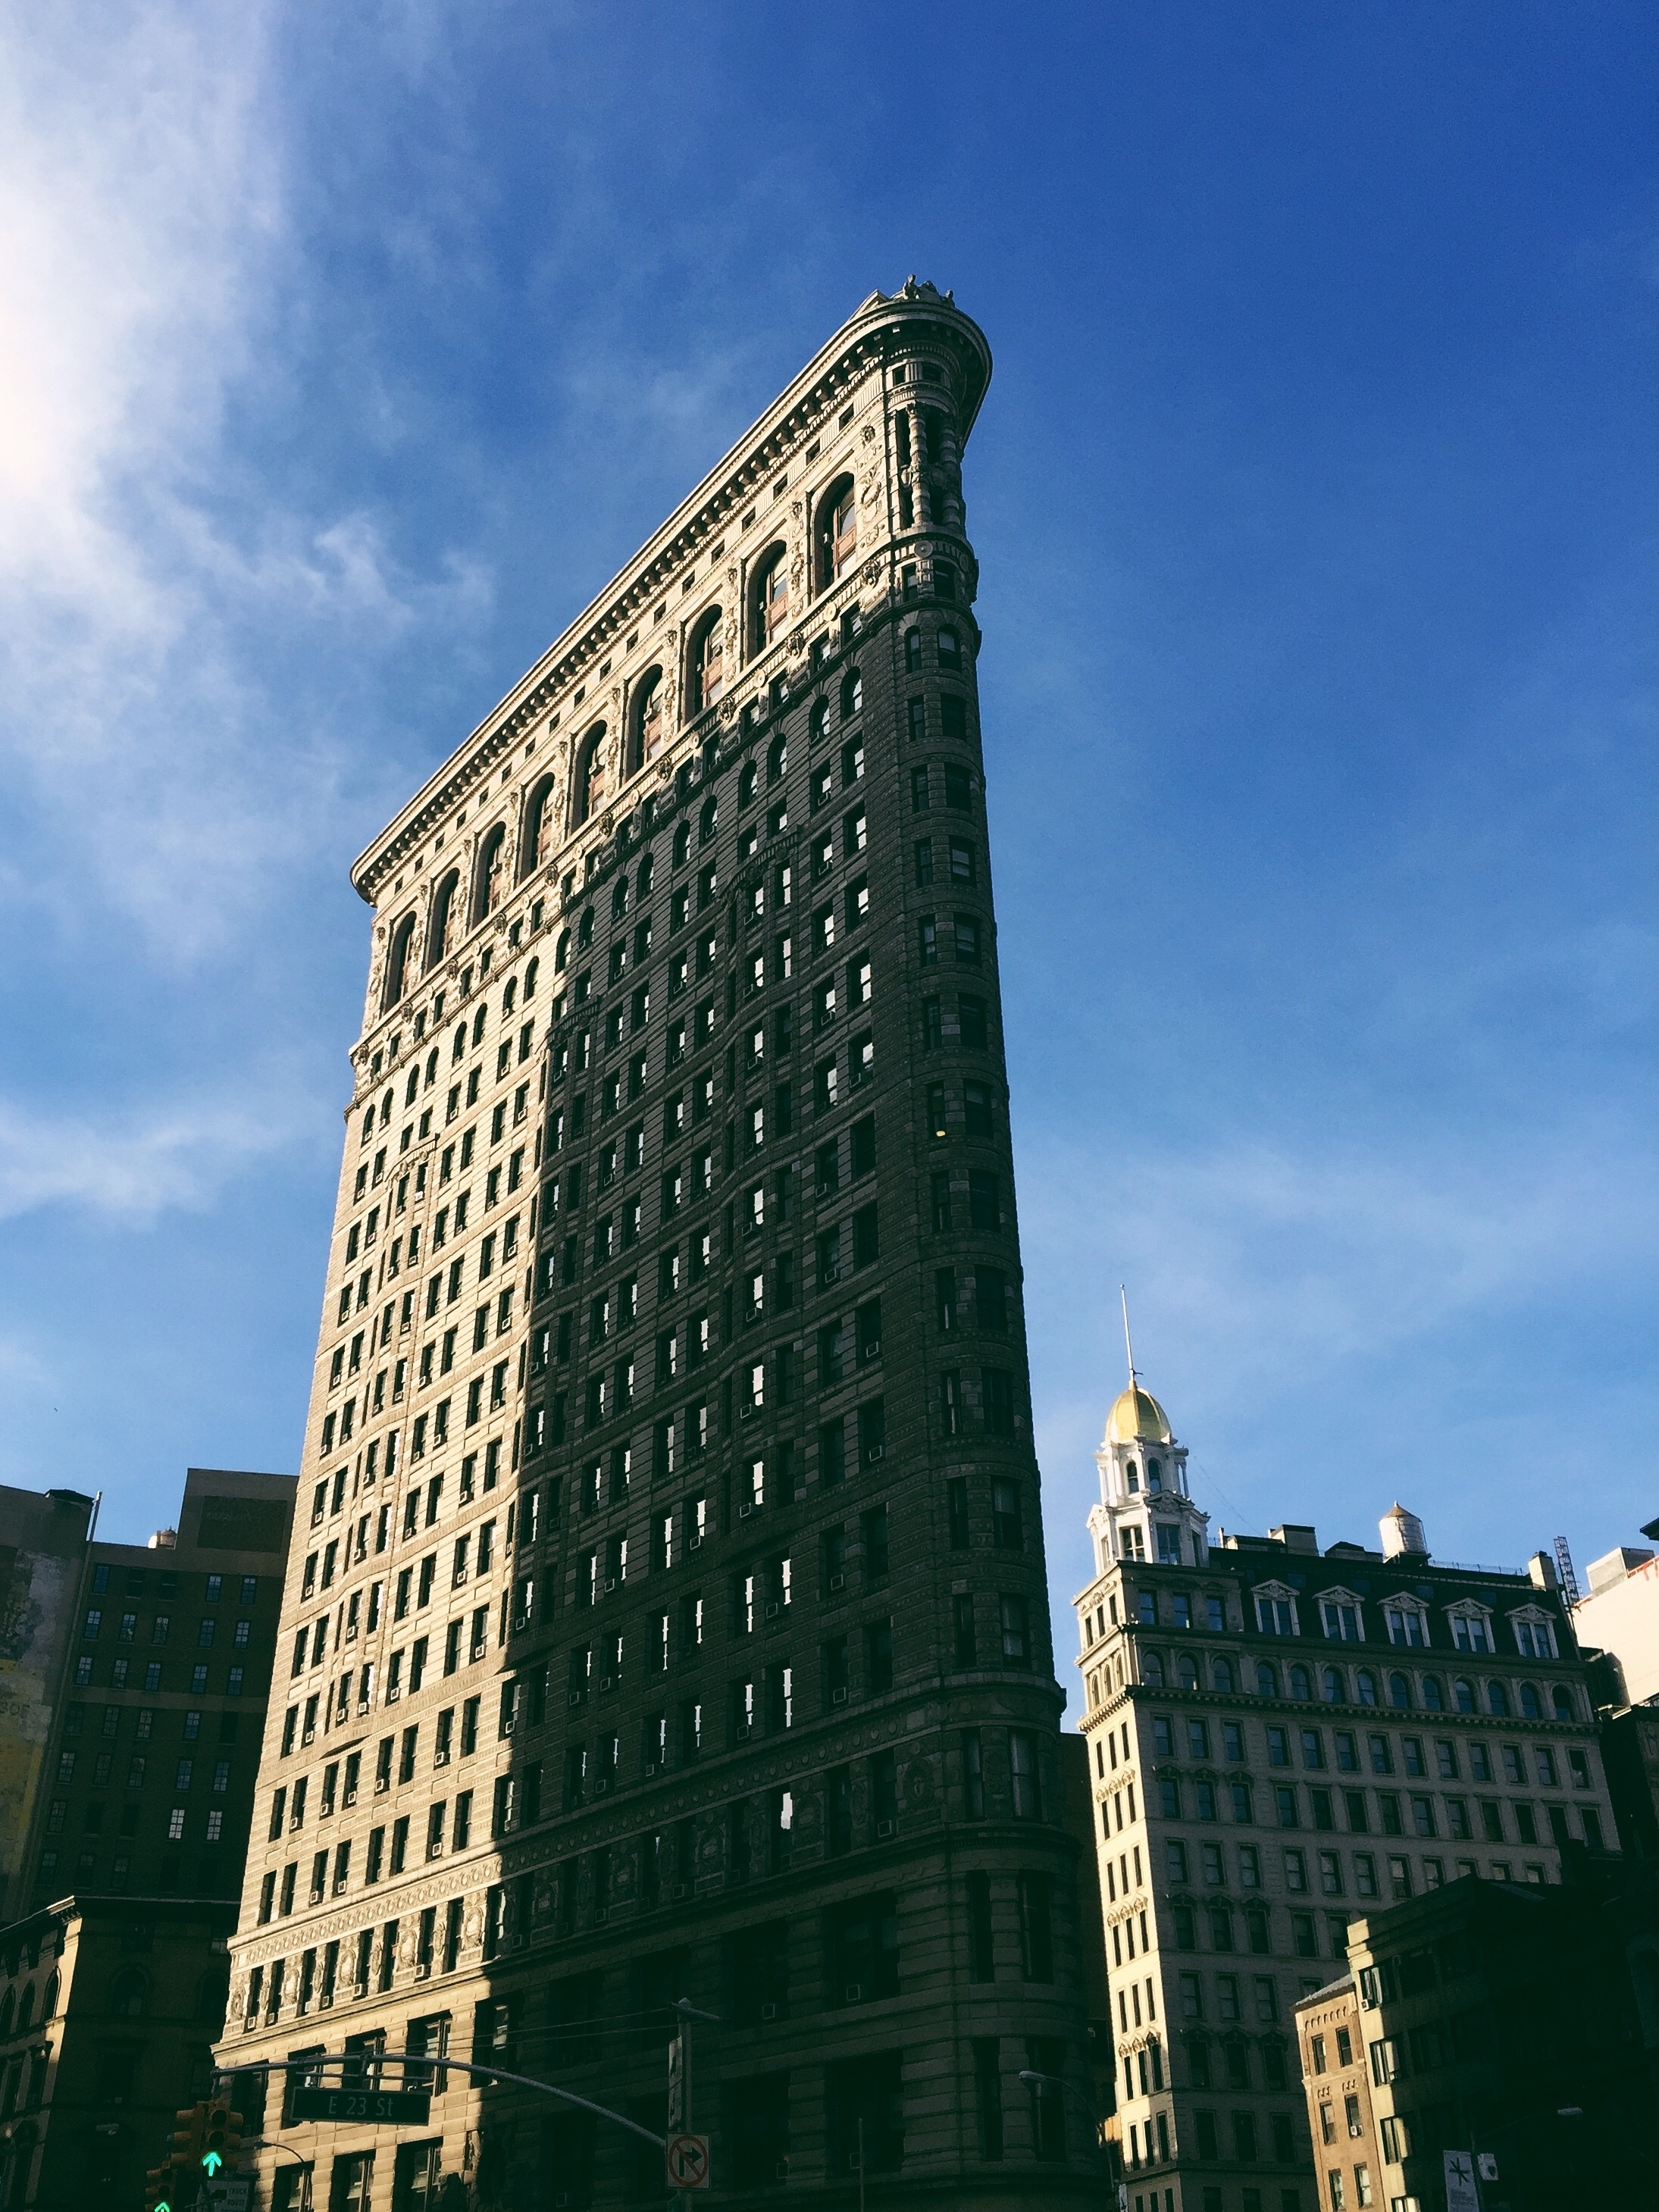
architecture, skyline, building, city, skyscraper, new york, manhattan, new york city, cityscape, downtown, travel, tower, landmark, facade, tourism, tower block, united states, flatiron, spire, metropolis, flatiron building, urban area, human settlement, metropolitan area